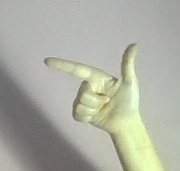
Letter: yaa